Friedrich Rühs

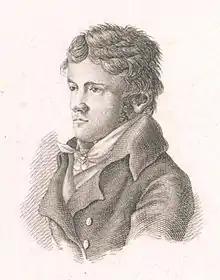
Friedrich Rühs

Friedrich Rühs (1781-1820) was a German historian of Scandinavian and Germanic history. At the time of the Liberation War he wrote xenophobic anti-French and anti-Jewish nationalist texts, and is seen as a forerunner of volkish antisemitism.